Glatiramer acetate

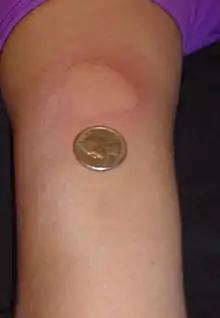
An injection site reaction on the upper left arm

In the US, the prescription label includes a boxed warning about a rare but serious allergic reaction called anaphylaxis.